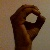
The image shows a hand gesture representing the letter 'O' in Indian Sign Language.